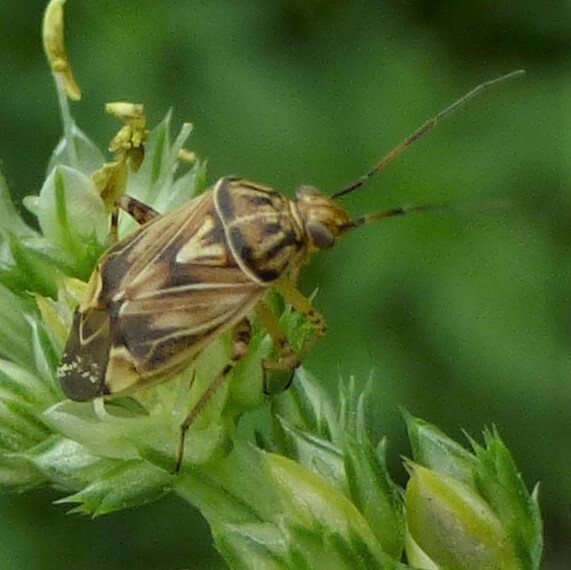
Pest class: lygus_bug